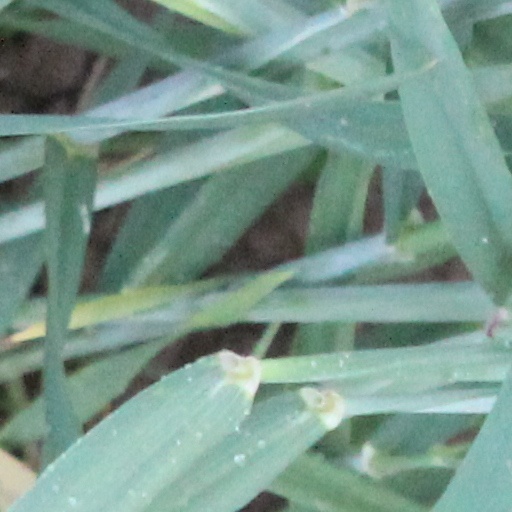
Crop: wheat